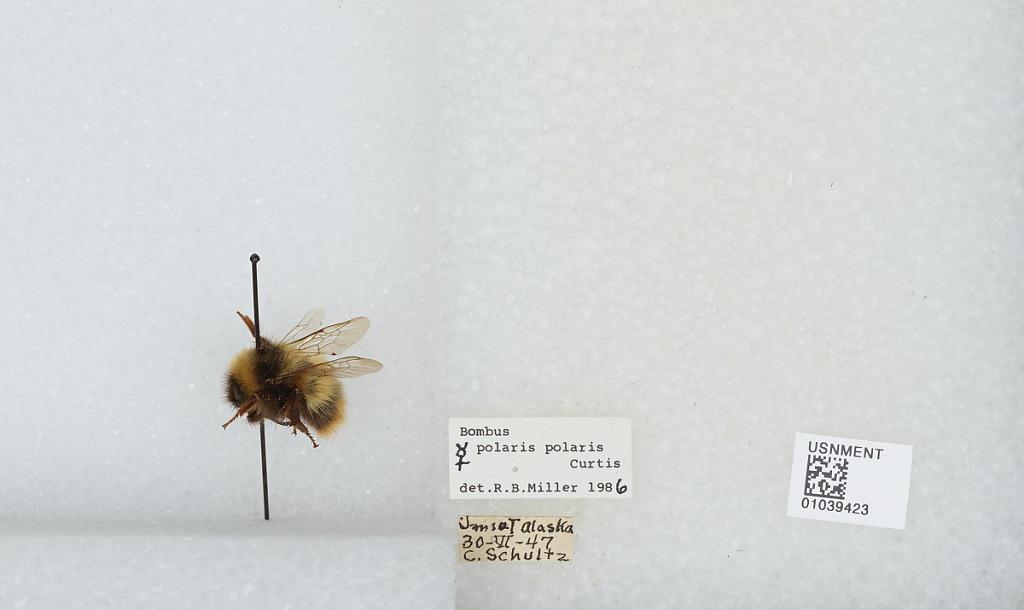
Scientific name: Bombus (Alpinobombus) polaris Curtis
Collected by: C. Schultz
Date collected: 1947-6-30
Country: United States
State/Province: Alaska
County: North Slope
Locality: Umiat
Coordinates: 69.3669, -152.144
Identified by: Miller, R. B.